Portmadoc, Beddgelert and South Snowdon Railway

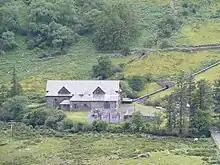
Nant Gwynant power station

There were several attempts by the North Wales Power and Traction Company to promote lines between Portmadoc and Beddgelert with extensions at either end. These culminated in the (1 Edw. 7. c. cclxii), authorising a narrow gauge electric railway to use three phase alternating current at about 630 volts using the system devised by Ganz of Budapest.